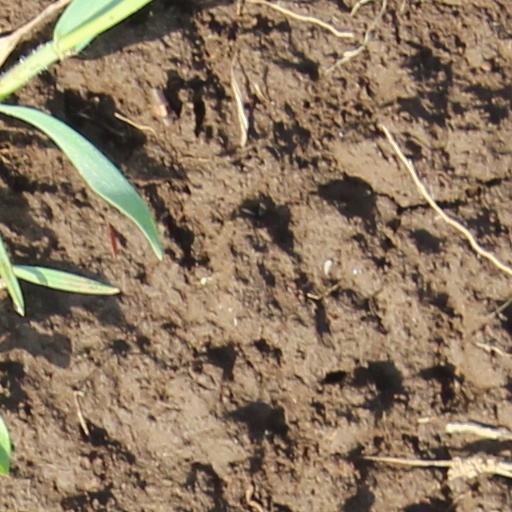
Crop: wheat